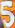
Number: 5